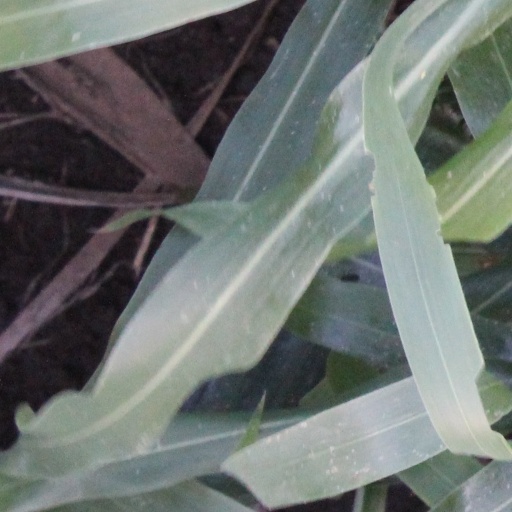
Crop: sorghum